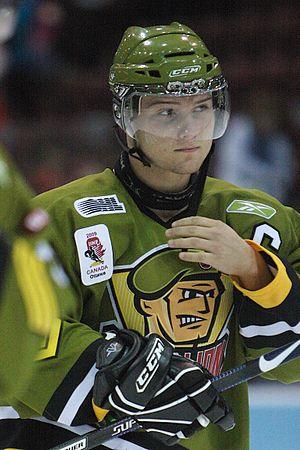
Cody Hodgson est un joueur professionnel canadien de hockey sur glace. Il évolue au poste de centre.